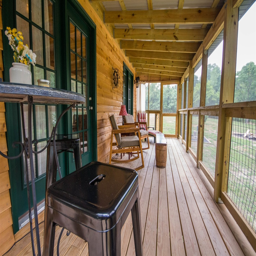
screened - in porch for those months where the pests come out